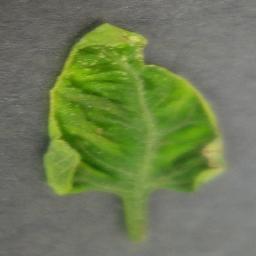
Label: Tomato___Tomato_Yellow_Leaf_Curl_Virus